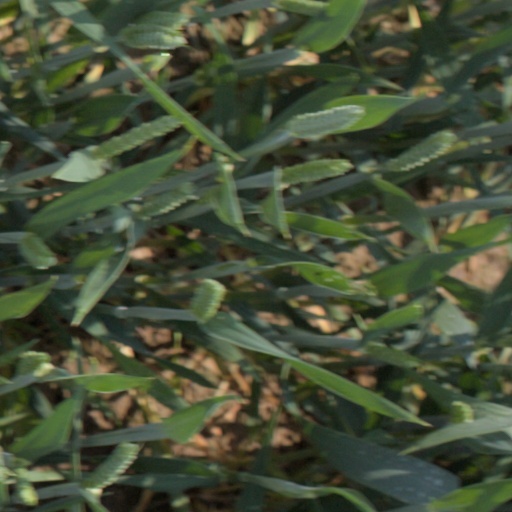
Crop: wheat